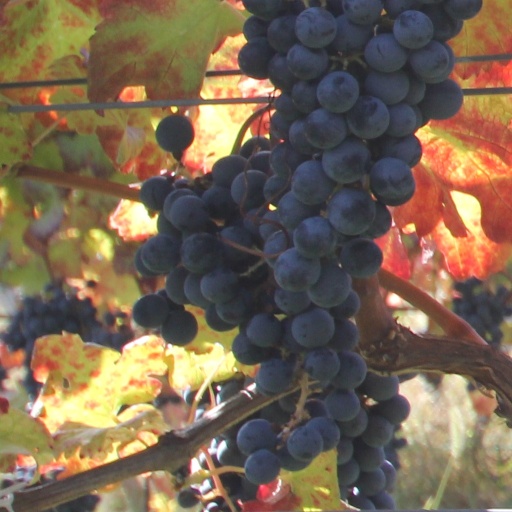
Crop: grape